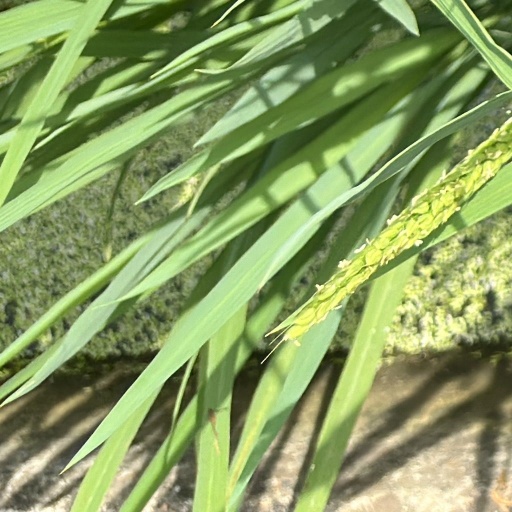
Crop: rice